Avengers: Endgame

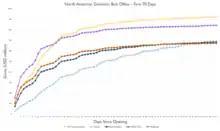
Chart of the North American box-office gross of "Avengers: Endgame" against the four highest-grossing films in the market

On April 4, industry tracking projected that the film would gross $200–250million domestically during its opening weekend; some insiders saw those figures as conservative, and expected a $260–300million debut. By the week of its release, domestic estimates had risen to $260–270million and some insiders suggested that a $300million debut was possible. The film played in 4,662 theaters, 410 of which were in IMAX; it was the widest release ever, surpassing the record of "Despicable Me 3" (2017) 4,529 theaters. "Avengers: Endgame" earned $357.1million in its opening weekend, breaking "Infinity War" record by nearly $100million. It set records for Friday ($157.5million, including $60million from Thursday night previews), Saturday ($109.3million), and Sunday ($90.4million) totals, and had a higher total weekend gross than the previous box-office high of all films combined ($314million). The film earned an average of $76,601 per theatre, breaking records for highest per-theatre average for a nationwide release ($59,982 for "The Force Awakens") and the inflation-adjusted record held by "Return of the Jedi" (approximately $66,400, set in 1983). It earned $36.9million the following Monday and $33.1million on Tuesday, both the third-highest of all time. In its second weekend, the film made $147.4million (the second-best second weekend ever) for a 10-day total of $621.3million. It was the fastest film to pass the $600million mark, ahead of "The Force Awakens" 12 days and less than half the 26 days it took "Infinity War". The film grossed $64.8million the following week, the fourth-best third weekend ever. It passed the $700million mark, tying "The Force Awakens" record of 16 days. "Endgame" was finally dethroned in its fourth weekend by newcomer "" (2019). It earned $17.2million the following weekend (a total of $22.3million over the four-day Memorial Day weekend), crossing the $800million threshold domestically. The film was added to 1,040 theaters during its tenth-weekend re-release and earned $6.1million, an increase of 207 percent from the previous weekend. It earned $1.2million in its thirteenth weekend, breaking "Avatar" all-time record.